Rajputana Rifles

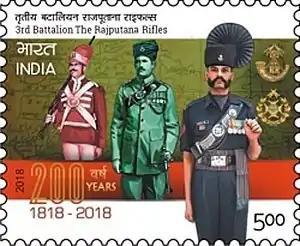
Postage stamp released in 2018 to commemorate the Bicentenary of the Third Battalion of Rajputana Rifles.

During World War II, the regiment was expanded to thirteen battalions and served in the Middle East, Burma and Malaya. The 4th battalion had the distinction of earning two Victoria Crosses during this conflict.